MacEwen (surname)

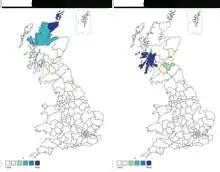
Distribution of the surnames MacEwen and MacEwan from the 1881 UK census

If one looks at the geographic distribution of the variants MacEwan and MacEwen in the 1881 UK census, it becomes apparent that the MacEwen variant mainly occurred in the extreme northeast in Kirkwall, and at a lesser density in the adjacent Inverness shire. By contrast MacEwan occurred almost exclusively in the southwest in Paisley (around Argyll). There is no overlap of the distributions, with neither name appearing in the intervening Perth shire. Variants such as McEwan and McEwen are mainly in Perth and more southerly regions of Scotland, perhaps suggesting that these forms arose as people moved in more recent times.